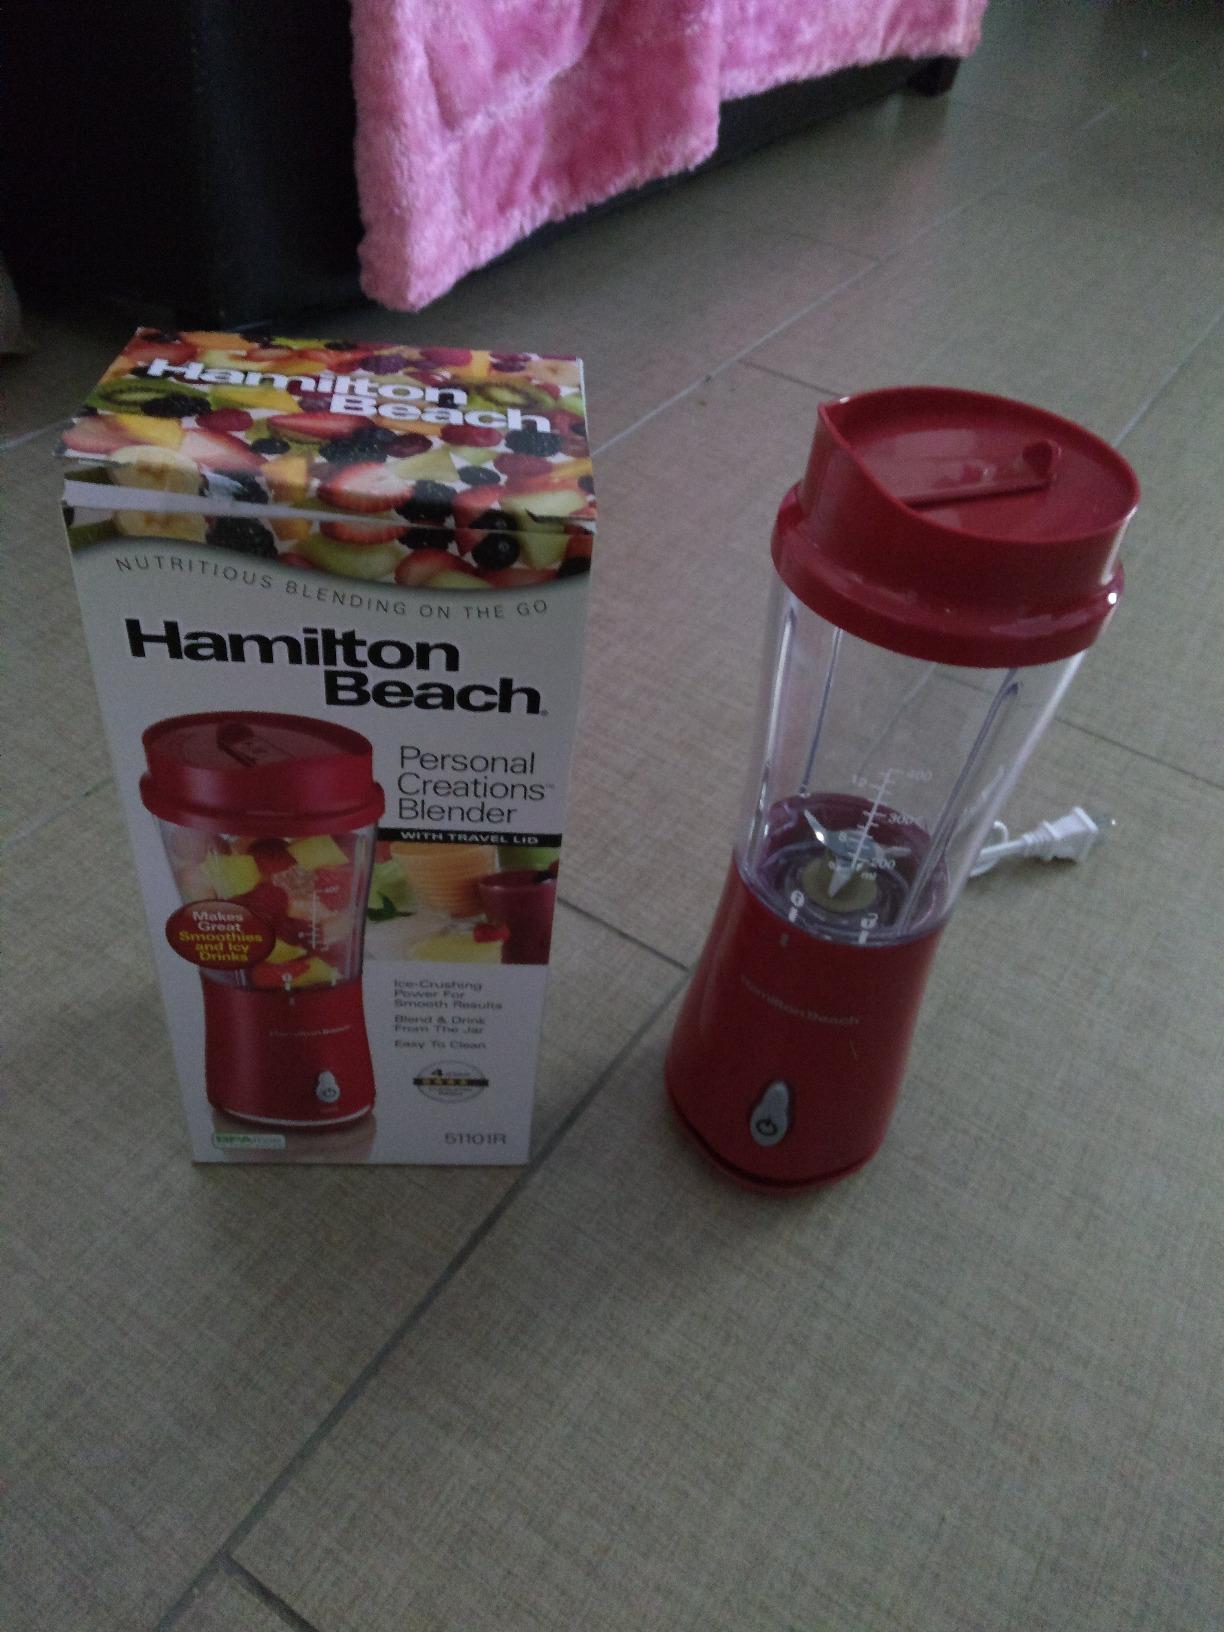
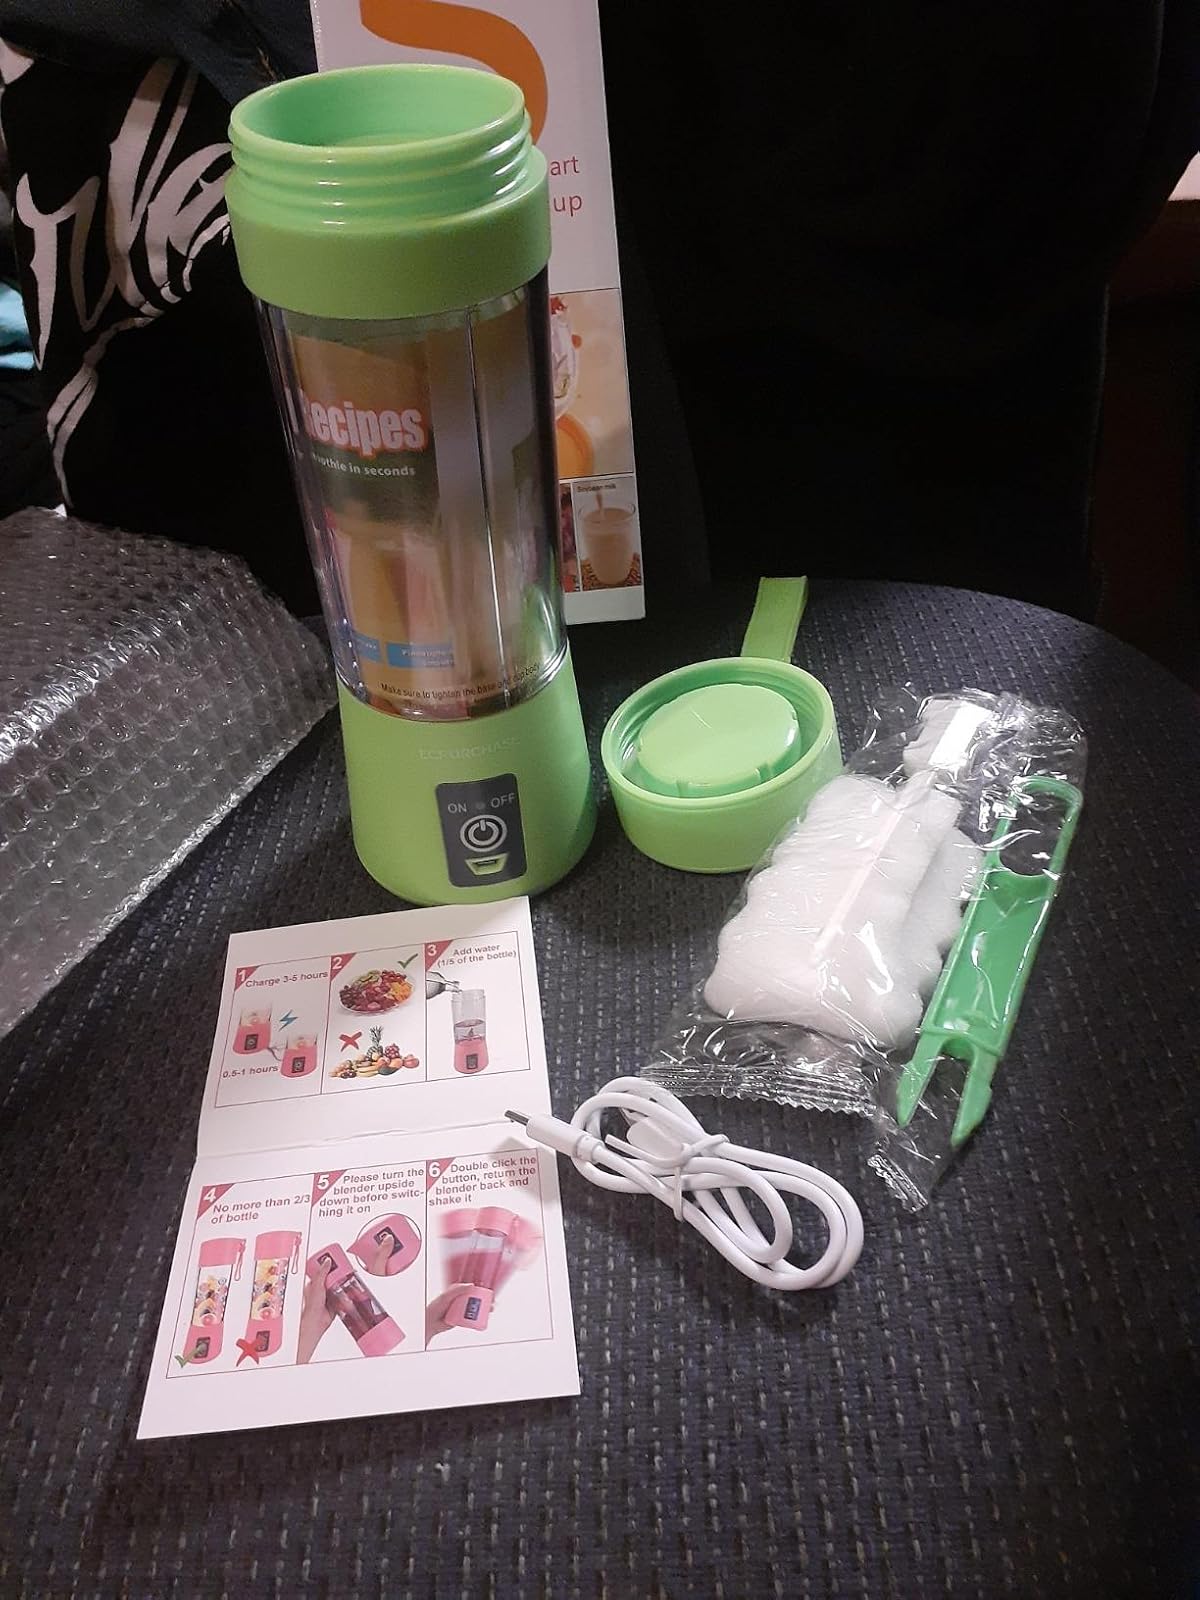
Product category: items_blender
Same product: no